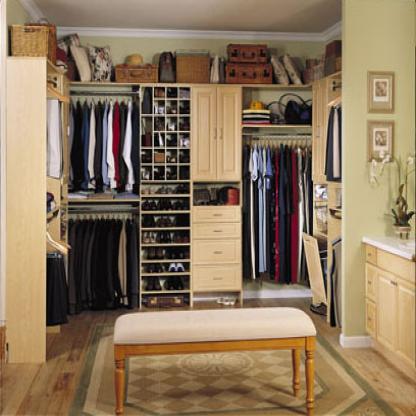
Scene: Indoor